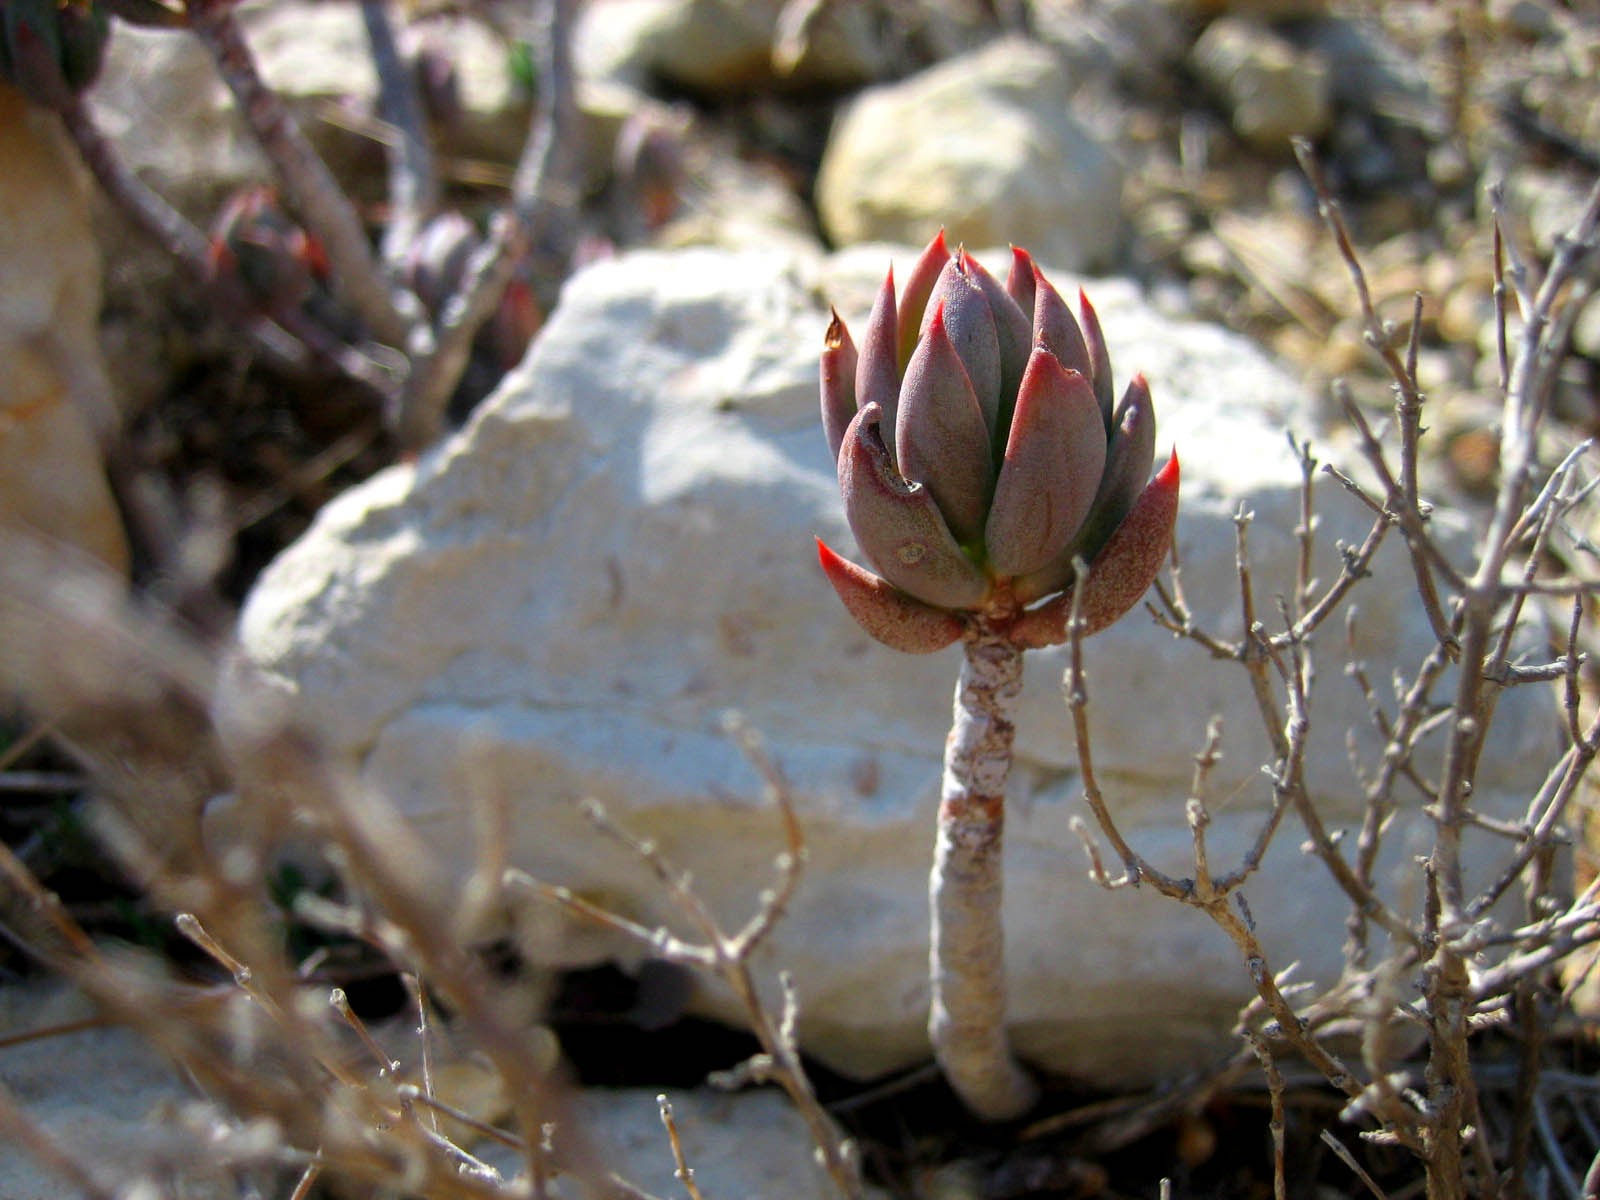
tree, nature, plant, leaf, flower, spring, autumn, botany, succulent, flora, fauna, spain, macro photography, flowering plant, pointy red, land plant